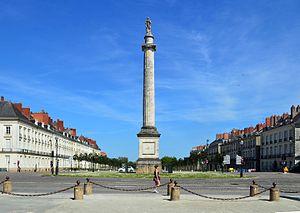
Place du Maréchal-Foch avec la colonne Louis-XVI (statue de Johann Dominik Mahlknecht) - Nantes